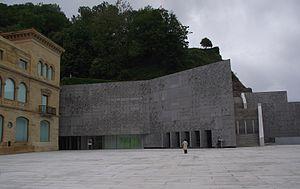
Le musée San Telmo est situé sur la plaza de Zuloaga du côté du mont Urgull à Saint-Sébastien en Espagne, station balnéaire espagnole à une vingtaine de kilomètres de la frontière française. C'est un musée ethnographique, historique et de peintures.